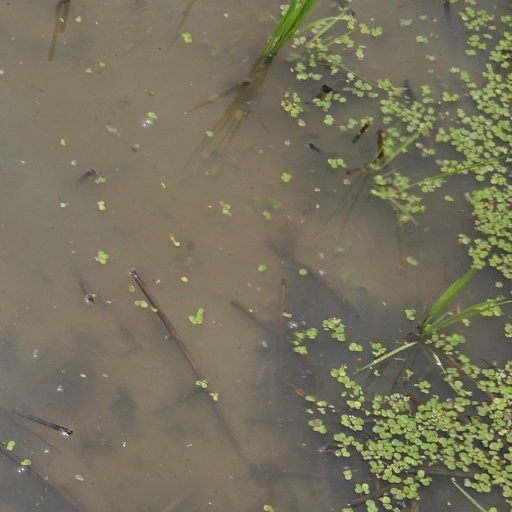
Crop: rice